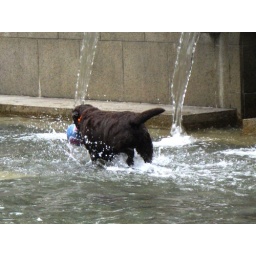
A dog fetches a ball from the fountain in Copley Square, Boston .